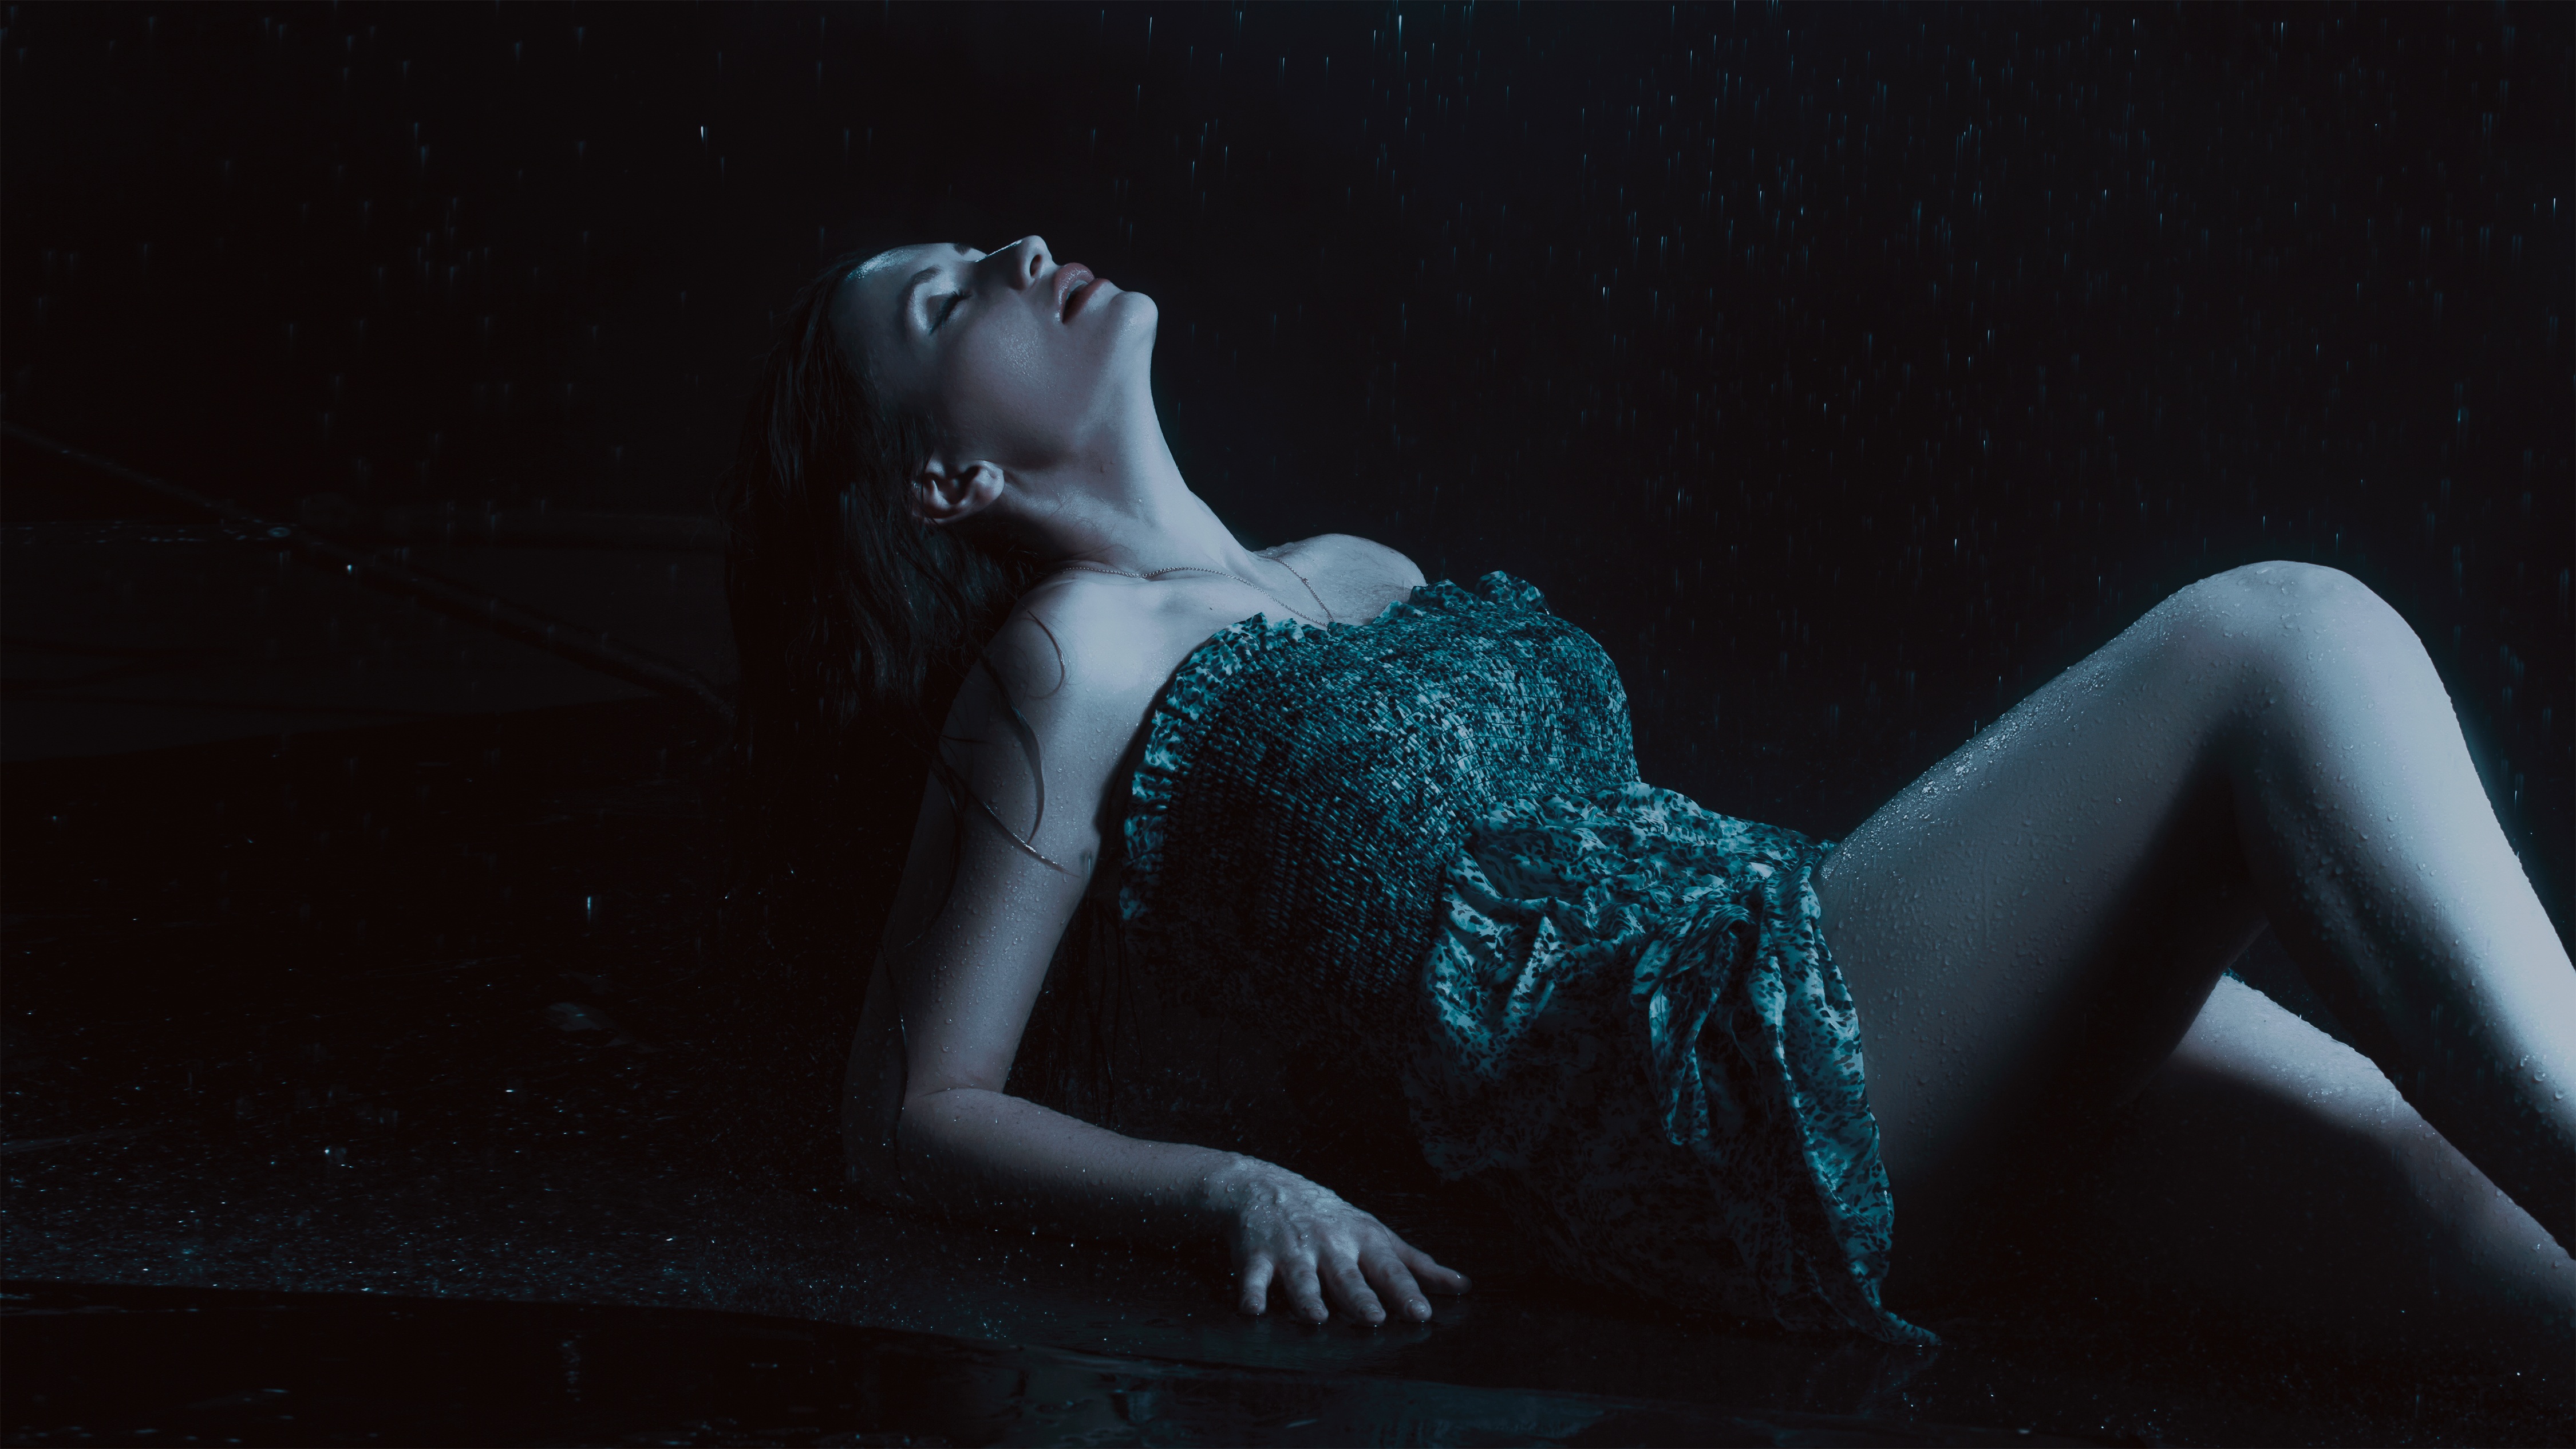
water, drop, light, girl, photography, rain, wet, underwater, orange, spray, macro, darkness, fashion, blue, black, closeup, eyes, shooting, lovely, hands, legs, swimsuit, raindrops, beauty, drops, nude, moscow, body, photoshoot, drops of water, glamorous, photo shoot in akvastudii, akvastudiya, brassiere, human positions, art model